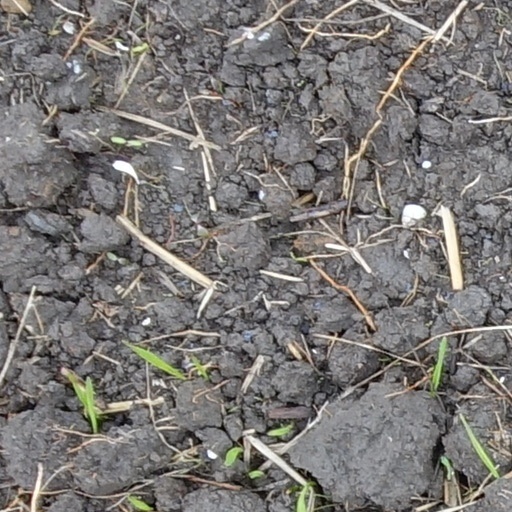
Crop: wheat